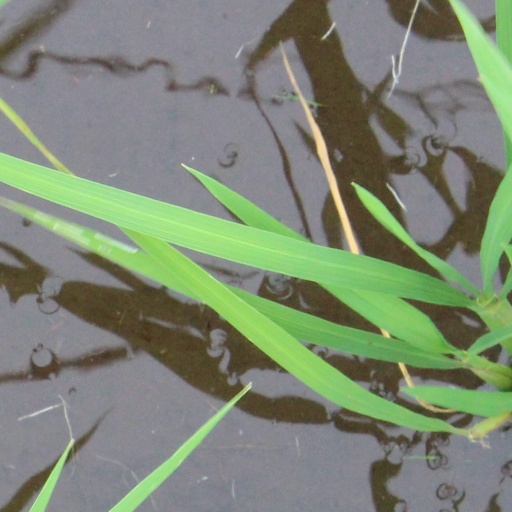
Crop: rice